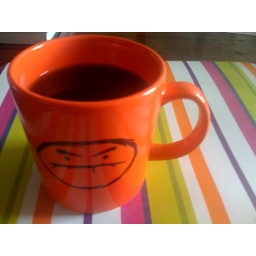
blue bottle misty valley in my grumpy cup